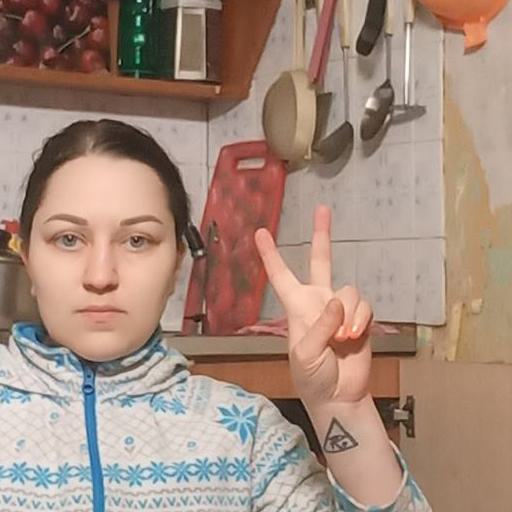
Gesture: peace